21st Division (People's Republic of China)

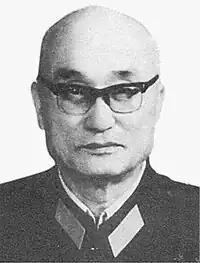

With much of its early leadership and base of soldiers from Shanxi, the division would be sent to participate in the larger capture of Kuomintang-controlled territory across neighboring Shaanxi in early- to mid-1949. Gradually, the area around the city of Weinan was captured by the 21st Division and its allies, only facing minor fighting as the city itself was fully captured by about the middle of the year. The city, previously faced with a , housed little resistance as time went on and the general advance of the People's Liberation Army continued.